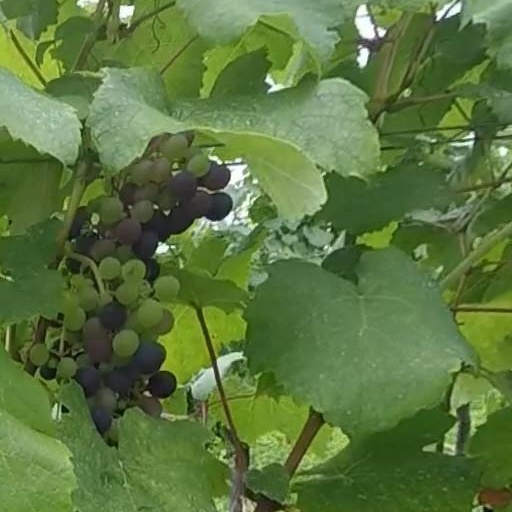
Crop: grape